National Airlines Flight 102

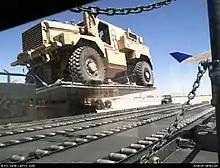
An MRAP being loaded onto the aircraft at Camp Bastion on the day of the accident

The captain was 34-year-old Brad Hasler, who had worked for the airline since 2004. He had 6,000 flight hours, including 440 hours on the Boeing 747. The first officer was 33-year-old Jamie Lee Brokaw, who had worked for the airline since 2009 and had 1,100 flight hours, with 209 of them on the Boeing 747.The relief crew consisted of captain Jeremy Lipka, 37, and first officer Rinku Summan, 32. The loadmaster was 36-year-old Michael Sheets, who had worked for the airline since 2010. The two mechanics were Gary Stockdale and Timothy "Tim" Garrett, both 51 years old.